Itabashi Station

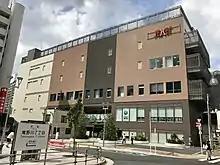
East (Takinogawa) entrance, September 2020

The station consists of a single island platform serving two tracks.